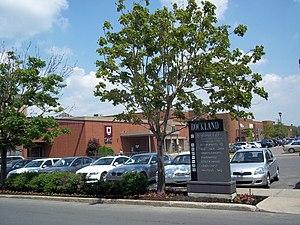
Vue extérieure du Centre Rockland à Montréal